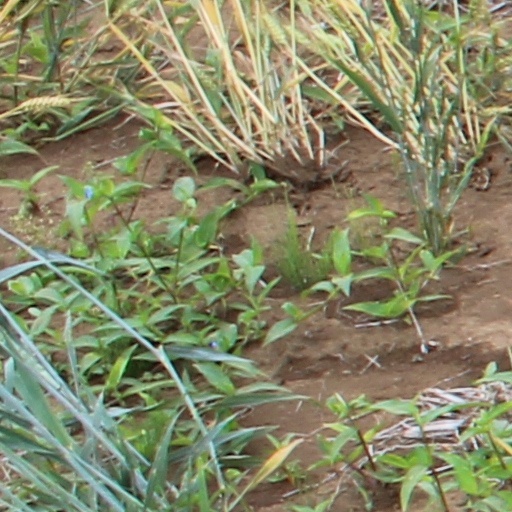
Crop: wheat